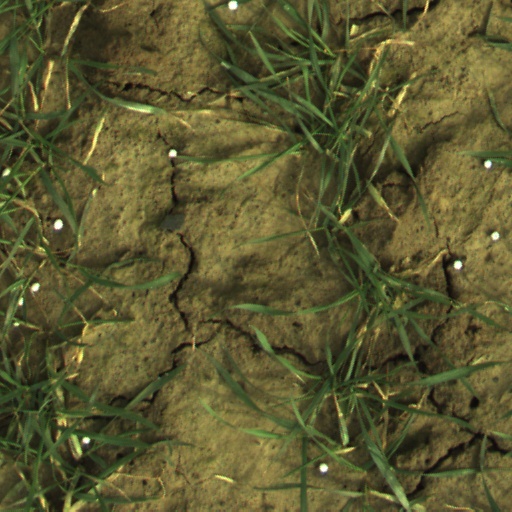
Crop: wheat